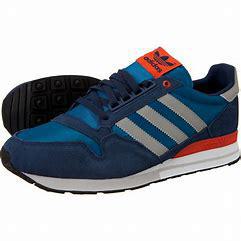
Brand: Adidas
Model: ZX 500